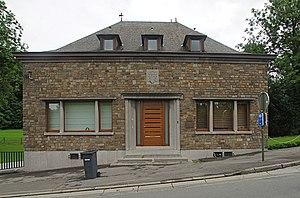
Visé (Argenteau), Belgique: Ancienne Maison communale